Yitzhak Hofi

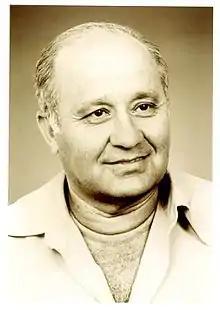

Yitzhak Hofi (‎; 25 January 1927 – 15 September 2014) was a member of the Palmach, IDF General, chief of the Northern Command (Israel), and director of the Mossad.